Harish Chandra Patel

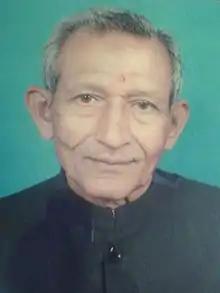
Harishchandra Patel (HL Patel)

Harishchandra L Patel (1928–1996) was a leader of Bharatiya Janata party from Gujarat, India. He served as the Speaker of the Gujarat Legislative Assembly from 1995 until his death in 1996. Patel was elected to the assembly from Sarkhej.